Gaykhatu

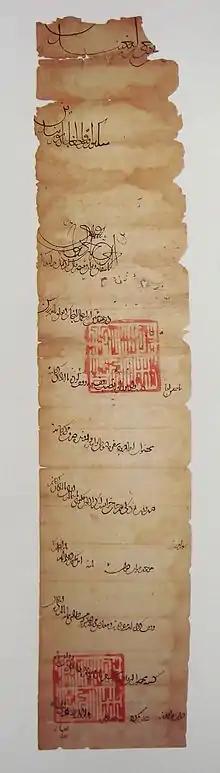
Farman by Gaykhatu, mentioning names of Shiktur Noyan, Aq Buqa, Taghachar and Sad ud-Din Zanjani from 1292

Gaykhatu spent 11 months in the Anatolian campaign and went back to Iran in May/June 1292. His absence in Iran was followed by a conspiracy led by Taghachar and his follower Sad al-Din Zanjani. They falsely informed viceroy Anbarchi - via Sad al-Din's brother Qutb al-Din, who was Anbarchi's vizier - of Gaykhatu's defeat by Turkmens in Anatolia and called him to take the throne. While ambitious, Anbarchi regarded this news with suspicion. After contacting Shiktur Noyan who was residing near Karachal, Anbarchi had them imprisoned by Shiktur. Gaykhatu arrived at Aladagh on 29 June 1292, had a second enthronement, possibly receiving a confirmation from Kublai Khagan.